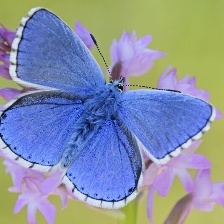
Species: ADONIS
Butterfly family (ImageNet category): lycaenid_butterfly